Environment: real
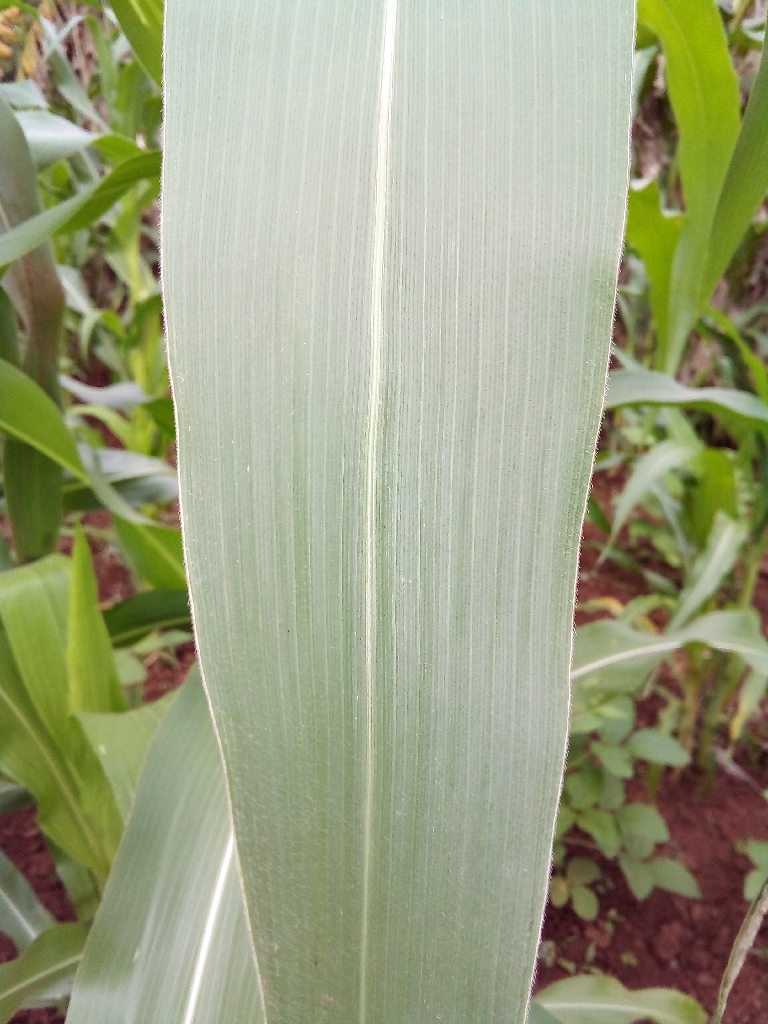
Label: healthy